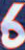
Number: 6